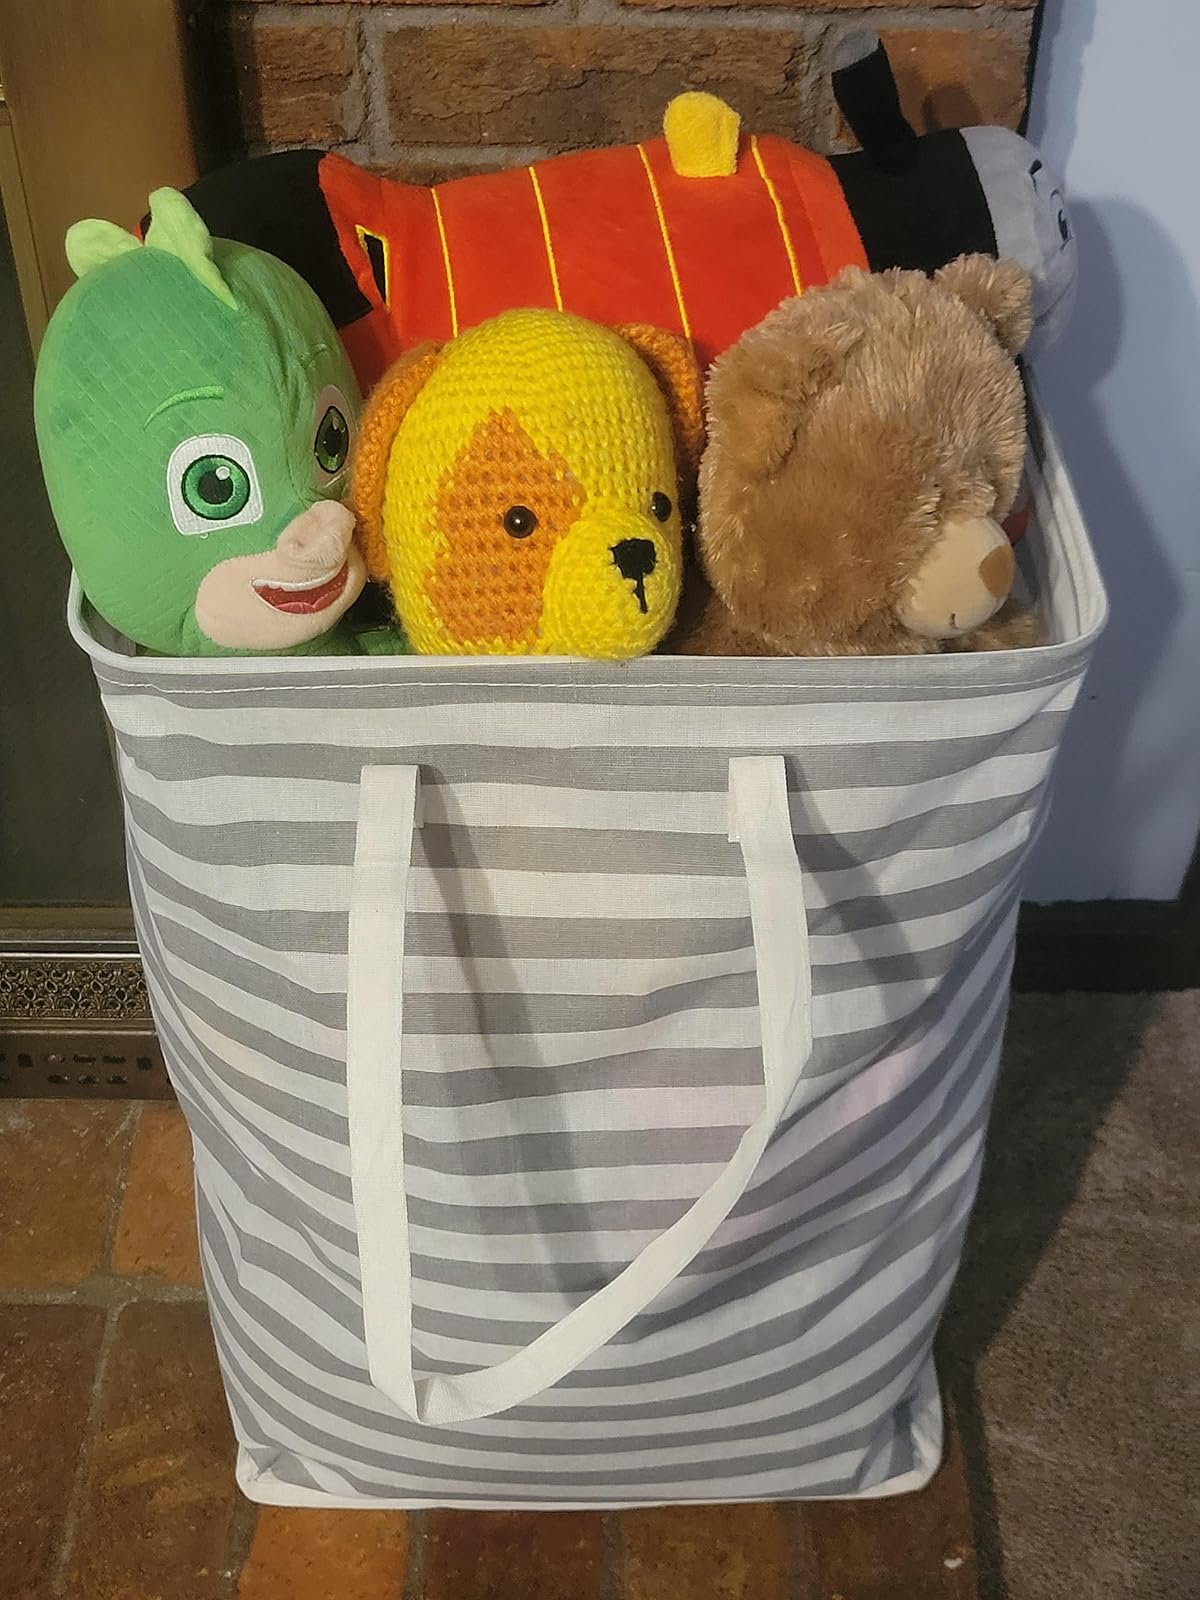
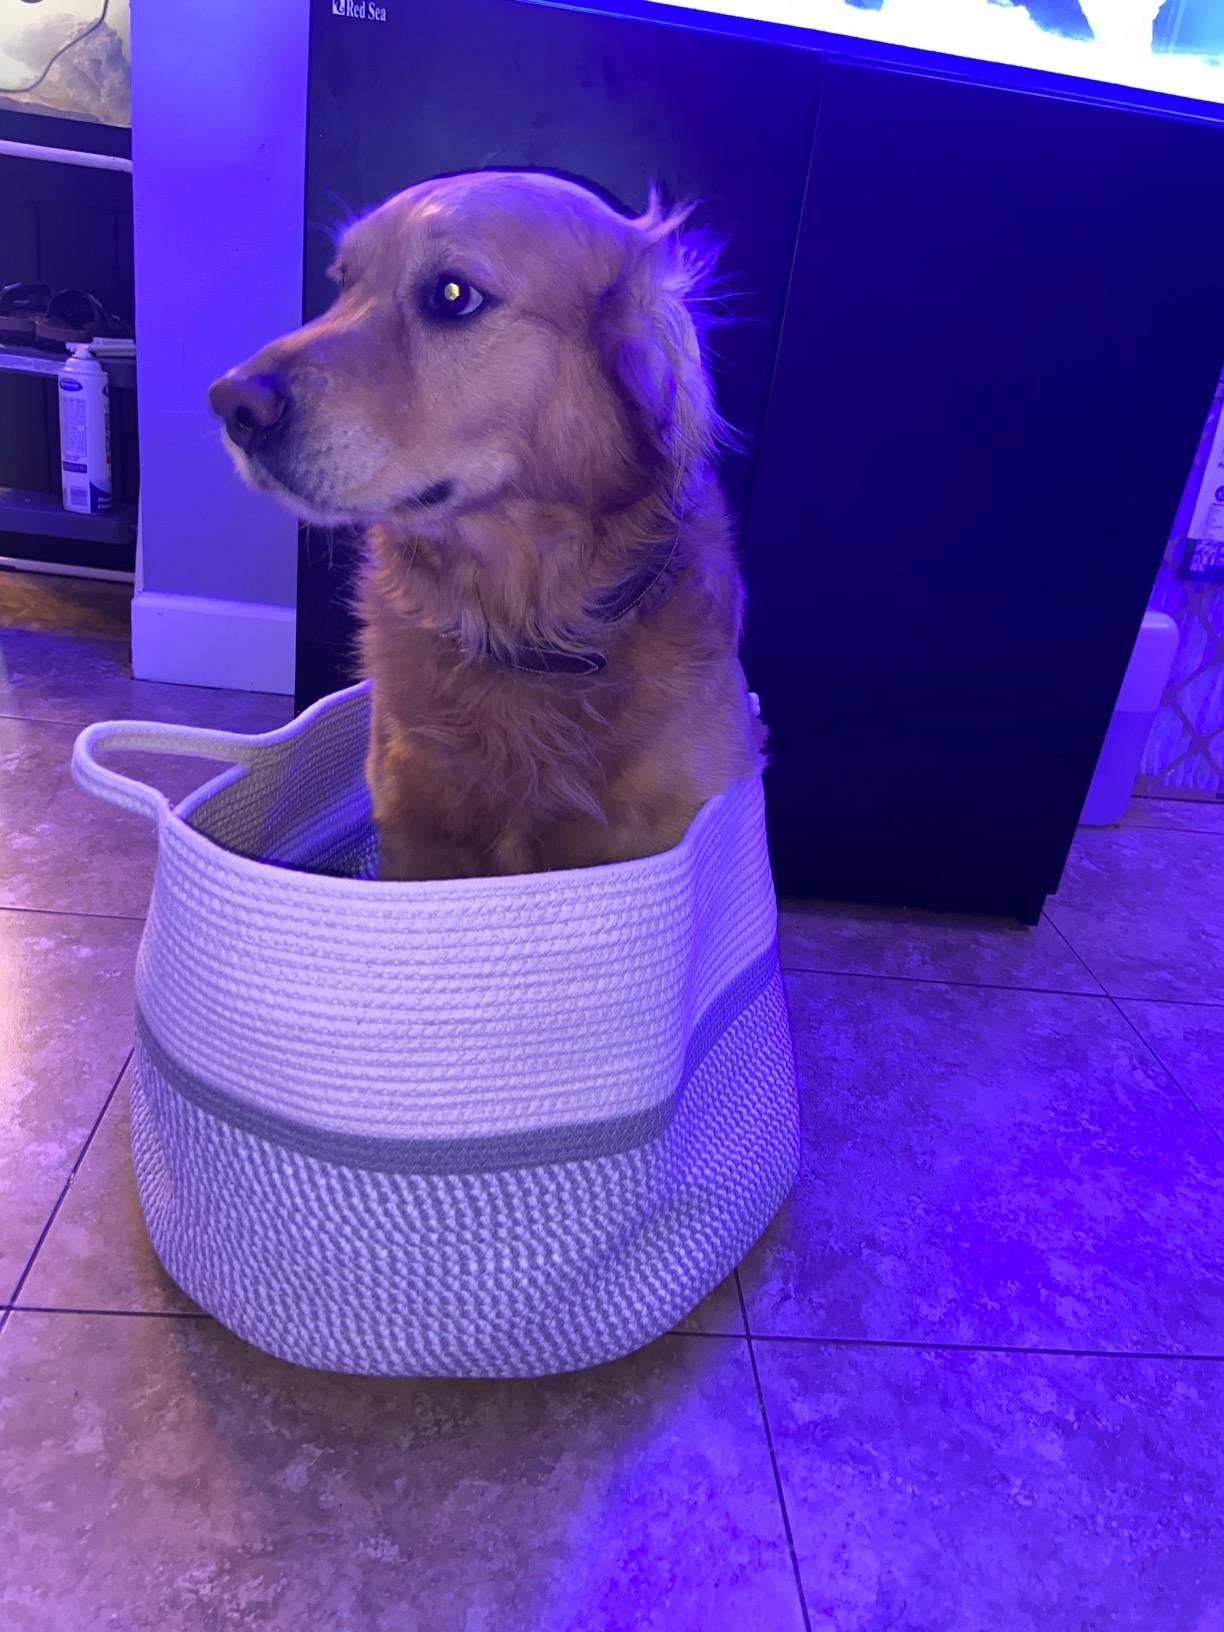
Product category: items_hamper
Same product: no